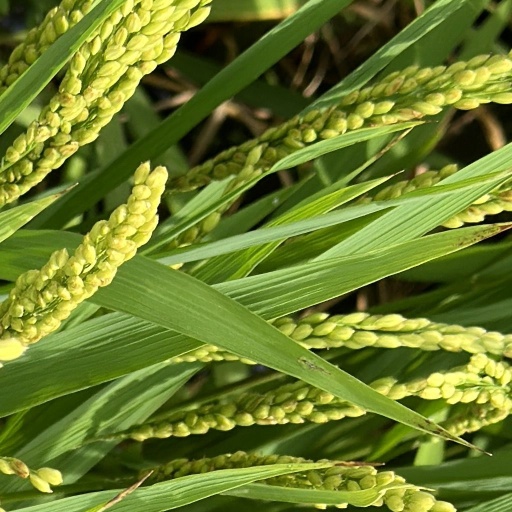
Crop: rice